Fox (TV series)

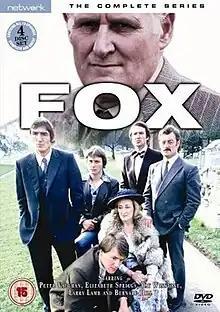

Fox is a British drama television series produced by Euston Films and Thames Television for the ITV network in 1980. Consisting of thirteen episodes, it recounted the lives of the titular Fox family, who lived in Clapham in South London and had gangland connections. It was notable in that it was an early work that featured the criminal as the protagonist.